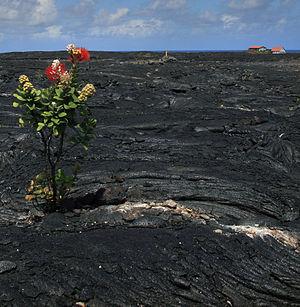
Coulée de lave sur l'ancienne petite ville de Kalapana, à Hawaï (États-Unis).
Le Kīlauea ou Kilauea est un volcan des États-Unis situé à Hawaï, dans le Sud-Est de l'archipel et de l'île du même nom. Ce volcan bouclier qui s'est construit au pied du Mauna Loa voisin culmine à 1 246,2 mètres d'altitude, ce qui en fait l'un des plus imposants du monde si on tient compte de l'empilement total de ses coulées de lave. De son sommet couronné par une caldeira de cinq kilomètres de longueur s'égrènent dans deux directions de nombreux cratères, cônes et fissures volcaniques sur plusieurs dizaines de kilomètres de longueur. L'une de ces bouches éruptives, le Puʻu ʻŌʻō, est en éruption continue depuis le 3 janvier 1983 ce qui fait du Kīlauea l'un des volcans les plus actifs au monde en prenant en compte les 52 éruptions qu'il a connues pour le seul XXᵉ siècle. Ces éruptions qui ont défini le type éruptif hawaïen sont marquées par une lave d'une grande fluidité issue du point chaud d'Hawaï et qui a donné naissance aux autres volcans de l'archipel. Basaltique, très peu visqueuse et avec une faible teneur en silice ce qui permet son dégazage sans explosions, la lave émise par le Kīlauea forme généralement des fontaines, des lacs et des coulées de lave.